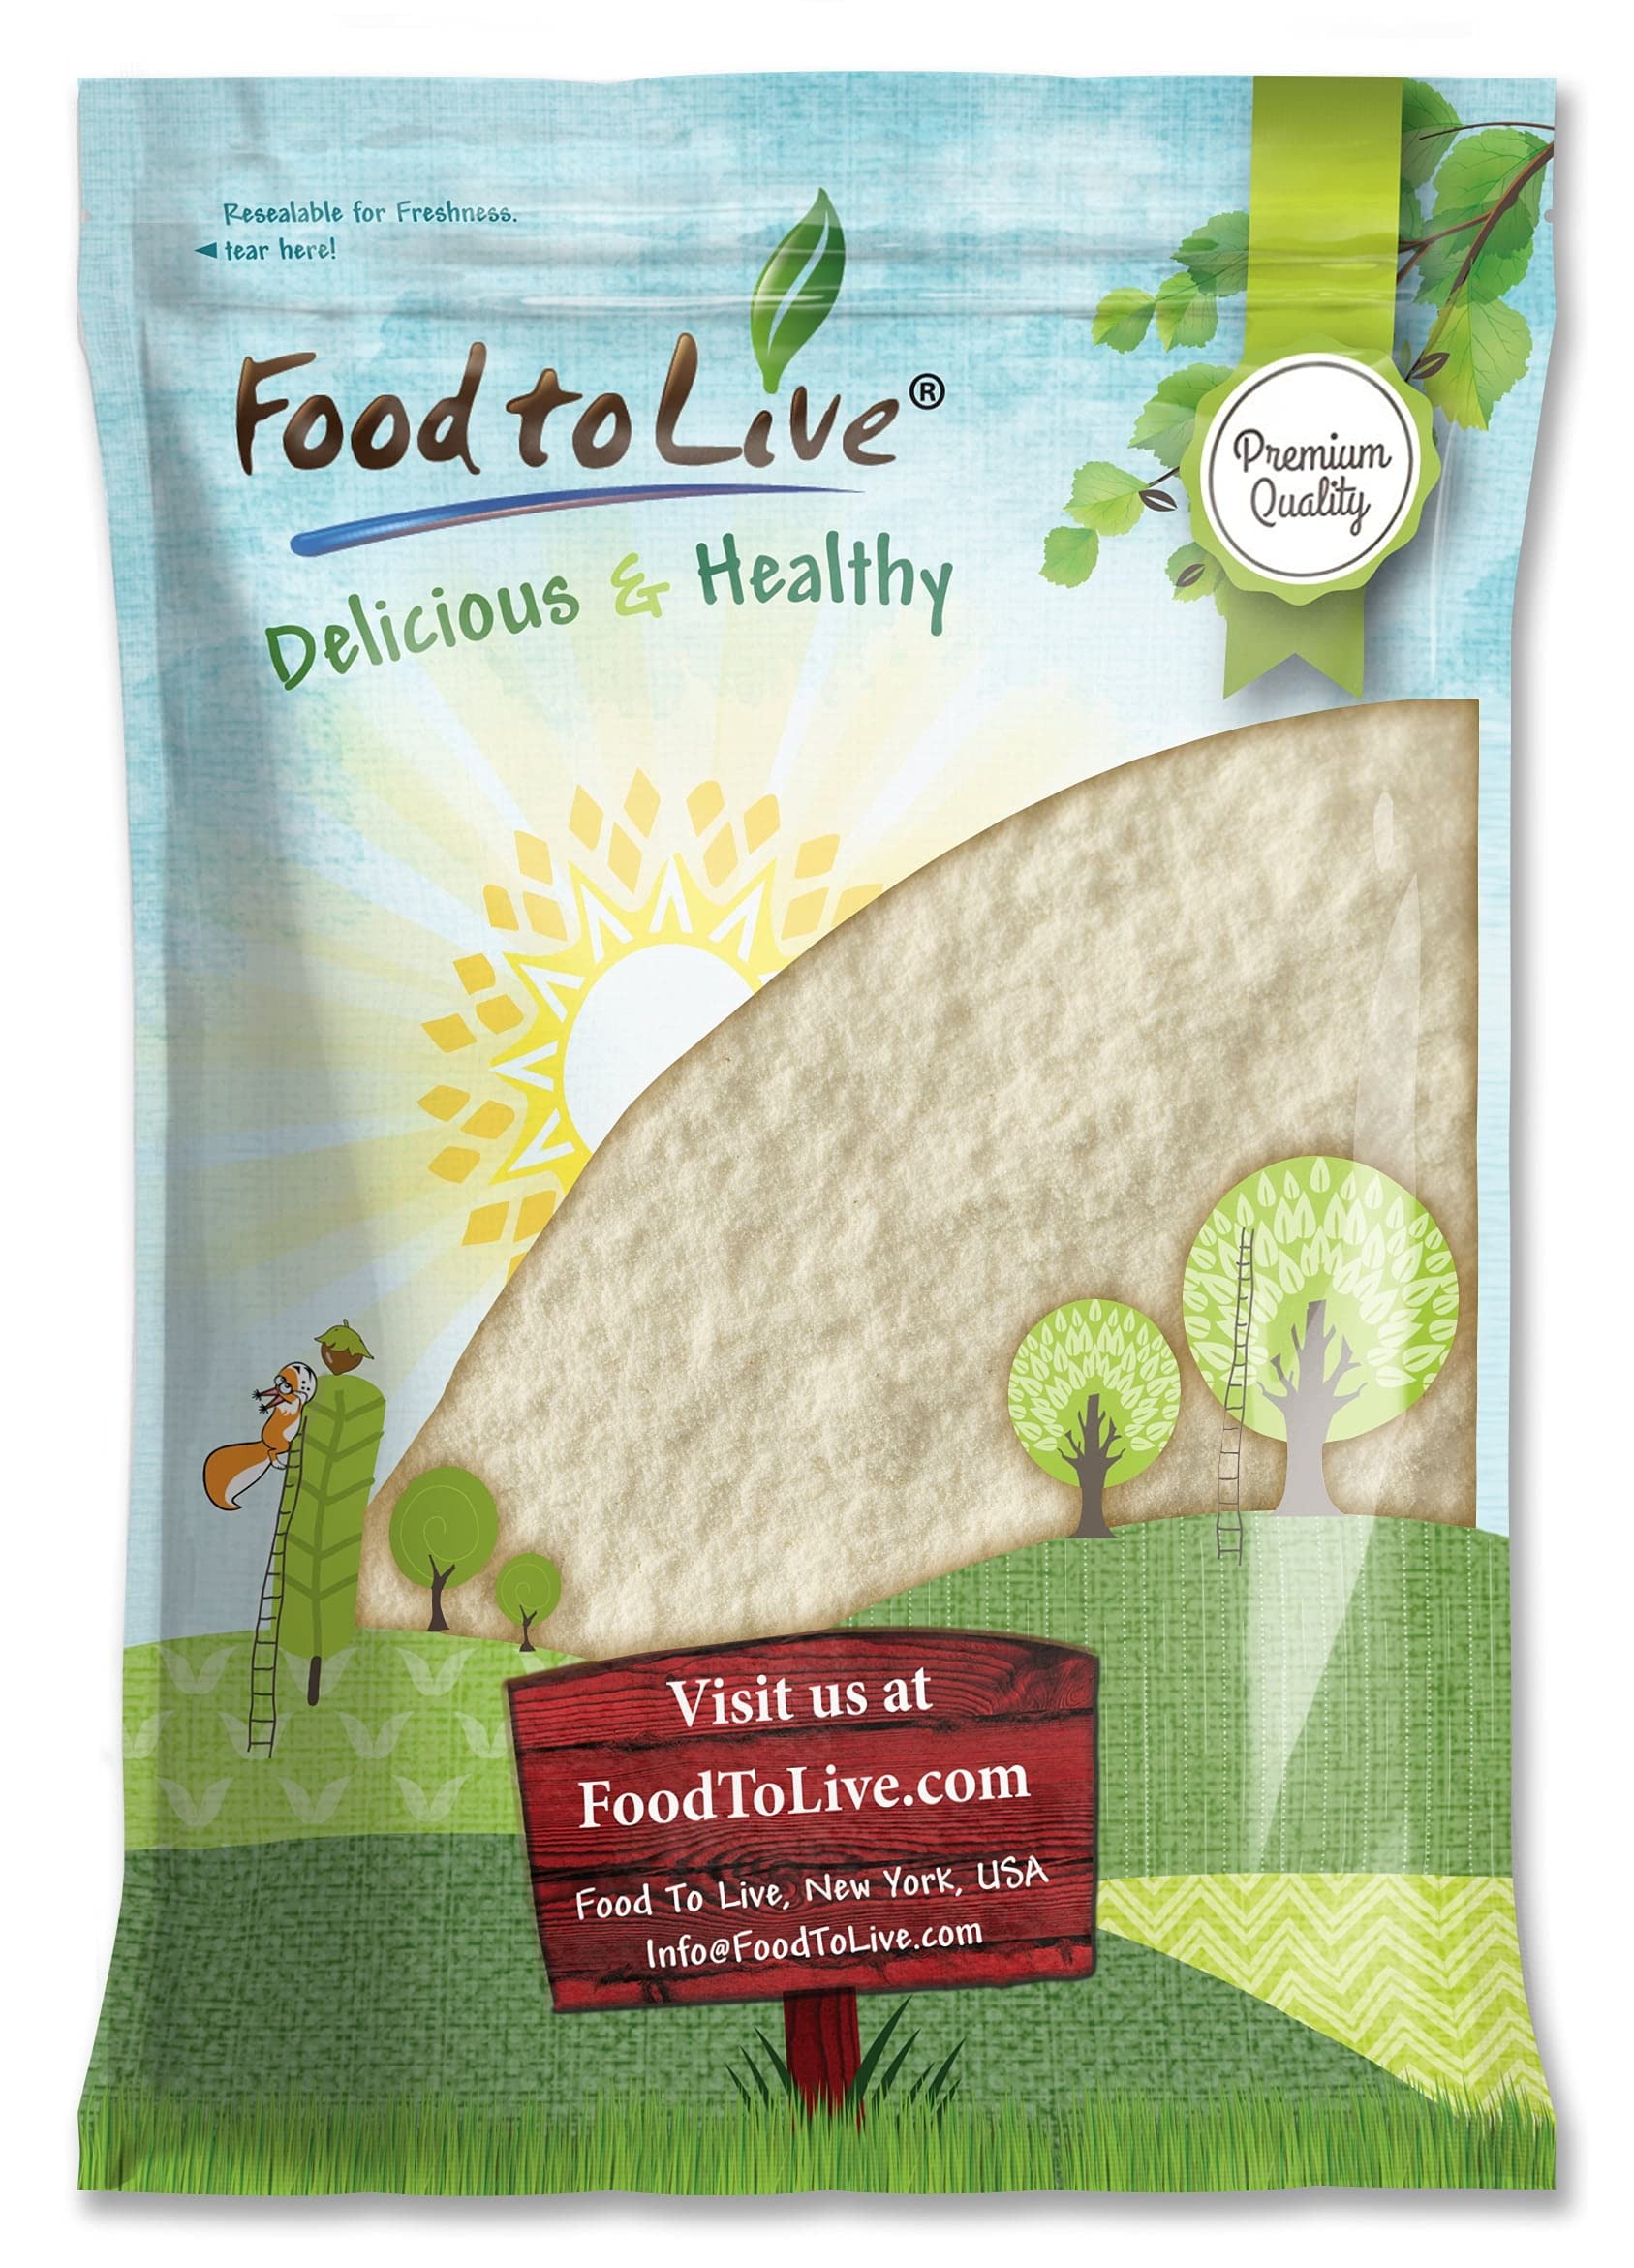
Item Name: Food to Live Lime Powder, 7 Pounds - Unsulfured, Made from Raw Dried Citrus Fruit, Vegan, Bulk, Great for Juices, Smoothies, Yogurts, and Instant Breakfast Drinks, Contains Maltodextrin, No Sulphites
Bullet Point 1: ✔️ PREMIUM QUALITY, RAW, KOSHER & VEGAN: Lime Powder by Food to Live is of Premium Quality, 100% Raw, Kosher, Vegan, and Unsulfured.
Bullet Point 2: ✔️ MADE FROM WHOLE LIME FRUITS: Unlike Lime JUICE Powder, our Powder is made by gently dehydrating entire fresh lime fruits, preserving maximum amounts of beneficial nutrients.
Bullet Point 3: ✔️ HIGHLY NUTRITIOUS, RICH IN VITAMIN C: Dehydrated Limes are a great source of dietary fiber, protein, potent antioxidants such as flavonoids and limonoids, Vitamin C, Calcium, Niacin, Riboflavin, Phosphorus, Folate, and Magnesium.
Bullet Point 4: ✔️ FRESH LIME SUBSTITUTE, VERSATILE USES: Use Lime Powder instead of raw limes when making desserts, cream fillings, baking cakes, and pies, or simply add it to smoothies, cocktails, lemonades, and protein shakes.
Bullet Point 5: ✔️ GREAT FOR SEASONING: Powdered Lime makes an excellent seasoning that will add a citrusy note to your stews, sauces, marinades, dips, and salad dressings. Besides, use it to flavor grains, meat, veggies, and fish.
Value: 112.0
Unit: Ounce

Price: 93.44